Richard de Belmeis I

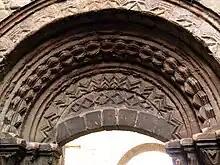
Tympanum over the south processional entrance to Lilleshall Abbey. Richard de Belmeis's nephews were able to endow the abbey from their large inheritance.

Richard's best-documented interventions in Wales date from the period immediately after his elevation to the episcopate in 1108. Richard's meddling in the complex dynastic politics of Wales was not always successful and Lloyd comments that “Bishop Richard was cynically indifferent to the crimes of Welshmen against each other.” The imprisonment of Iorwerth had left a partial power vacuum in Powys, which his brother Cadwgan ap Bleddyn was unable to fill. Initially these were precipitated by Owain ap Cadwgan's abduction of Nest ferch Rhys in 1109, which had profound repercussions across Wales, as she was both the wife of Gerald de Windsor, the most powerful Norman baron in South Wales and the daughter of Rhys ap Tewdwr, the last Welsh ruler of Deheubarth. The widespread sense of outrage created a coalition of Welsh leaders against Owain and Cadygan. Richard was able to use this groundswell to send his forces and their allies across Central Wales, driving Owain and Cadwgan back into Ceredigion, then further into exile in Ireland. Richard partitioned the fugitives' land among his allies and in 1110 Iorwerth was released from seven years' captivity to create a new centre of power and authority.